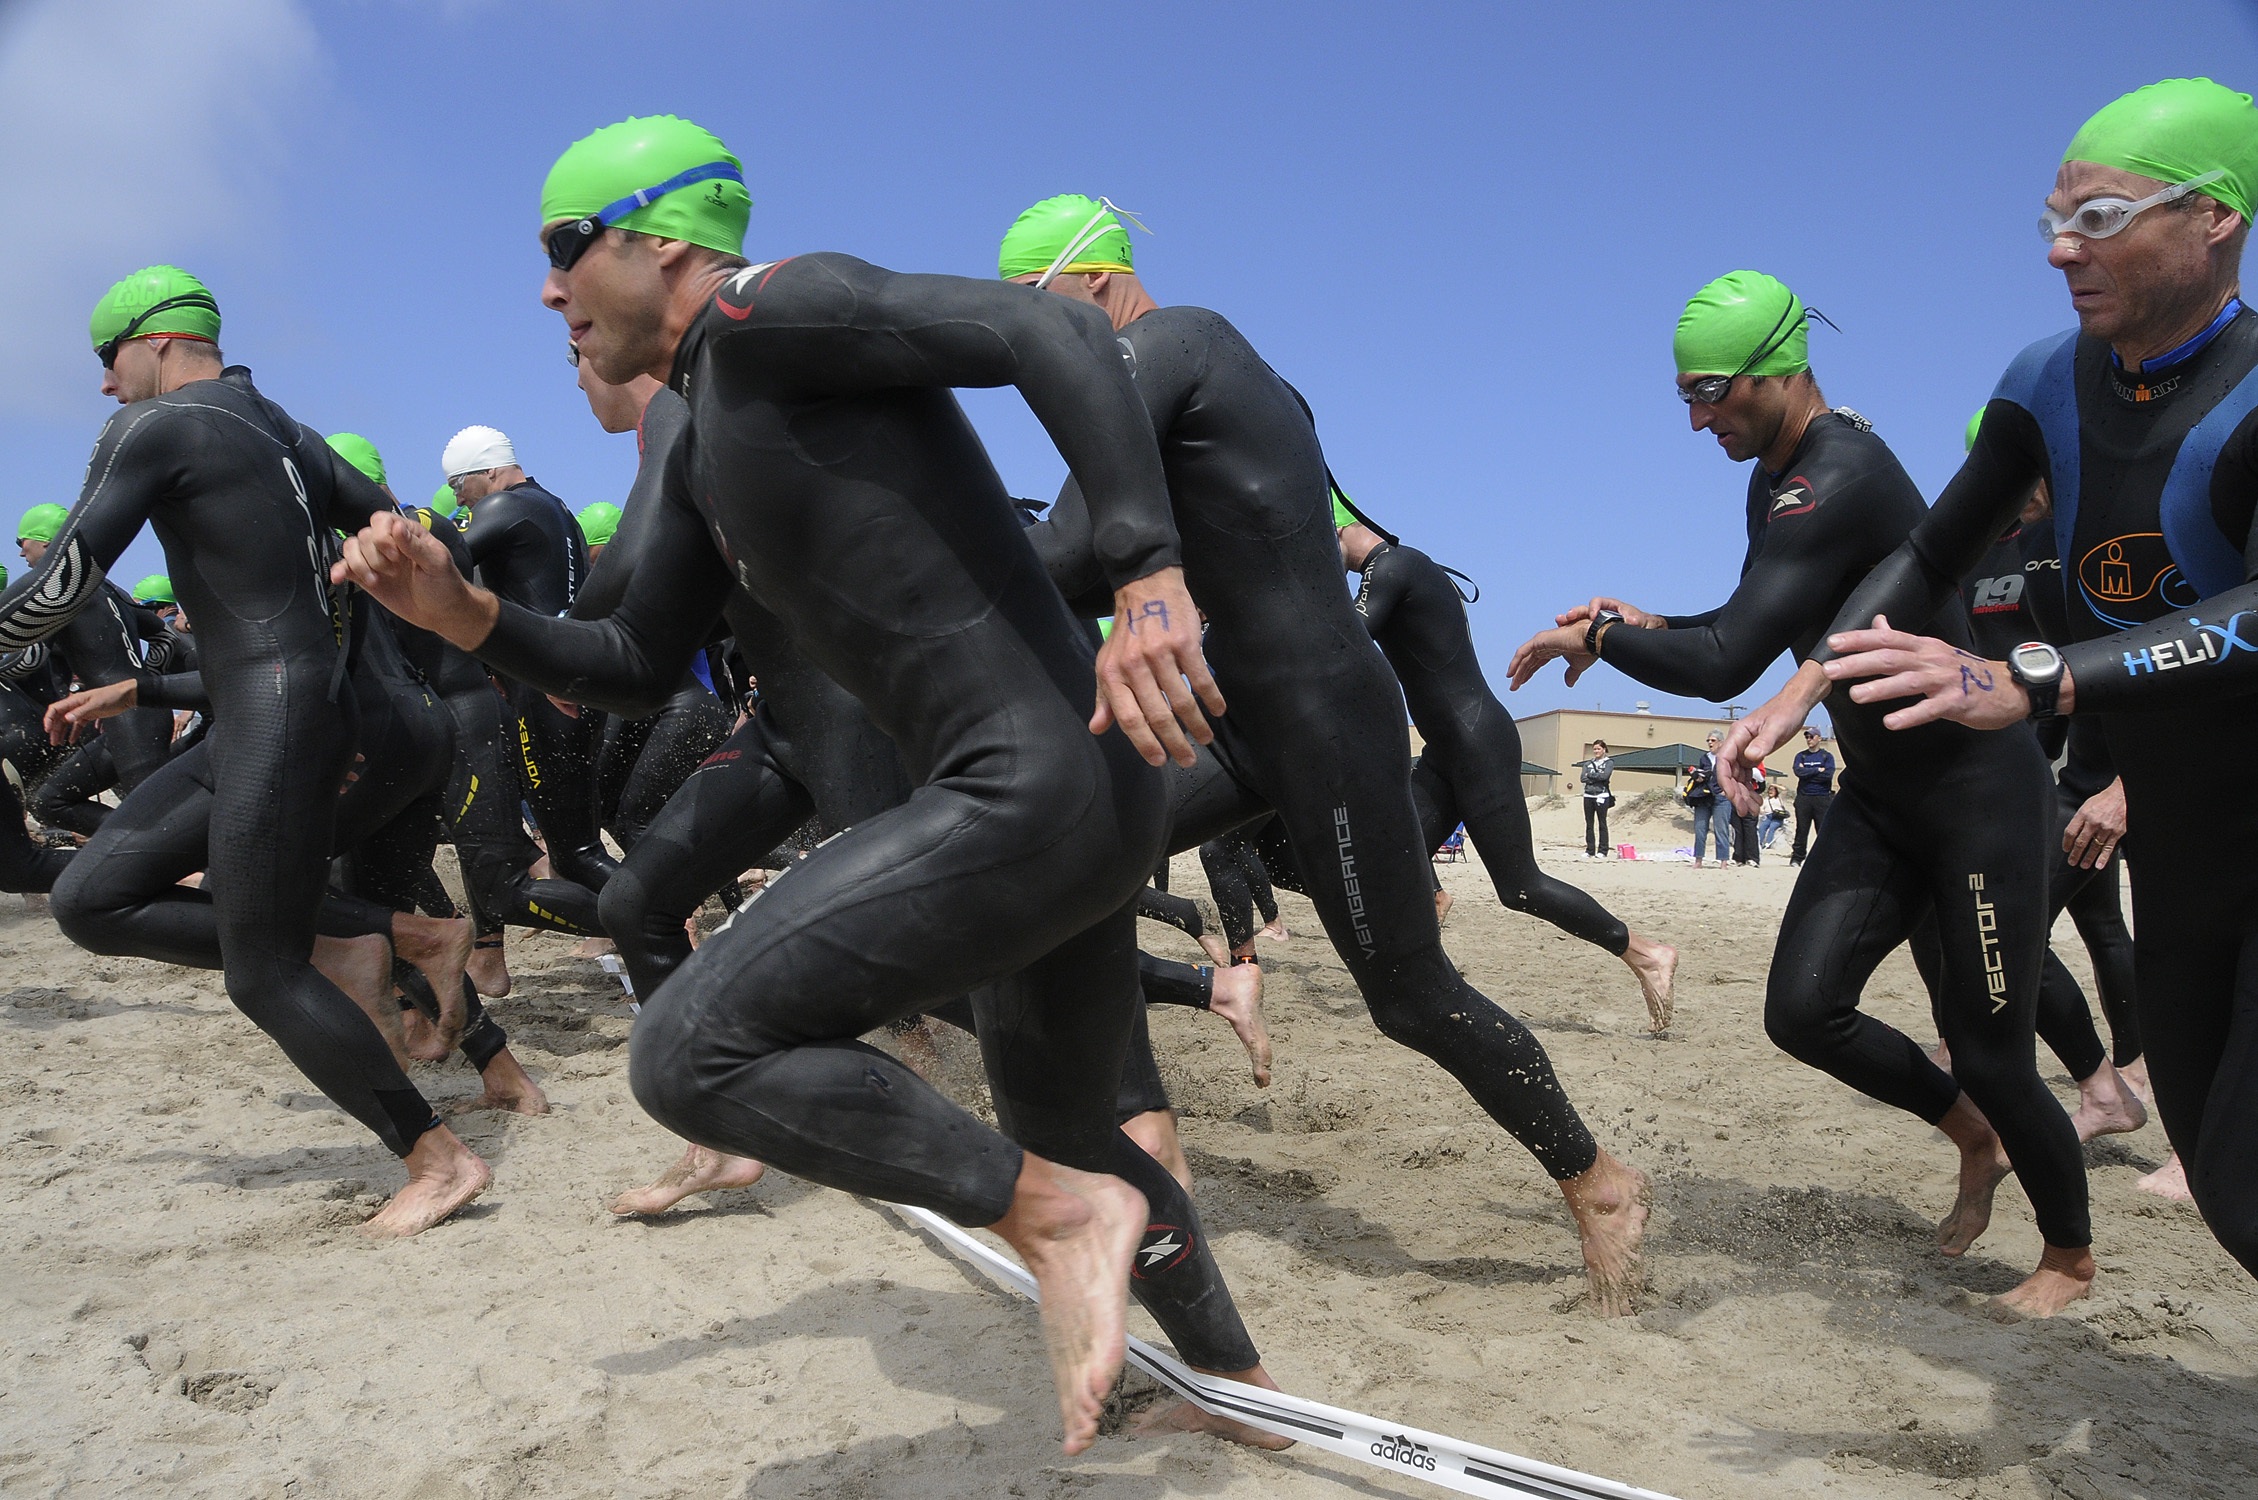
people, running, run, military, extreme sport, fitness, swimming, start, competition, sports, effort, runners, competitive, fit, fast, athletes, triathlon, challenge, triathlon race, endurance sports